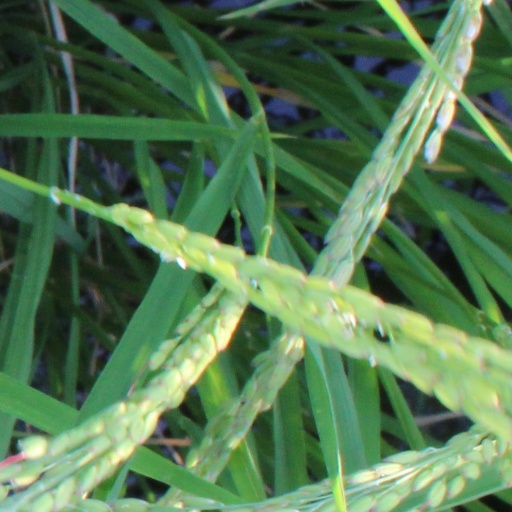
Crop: rice